Lollardy

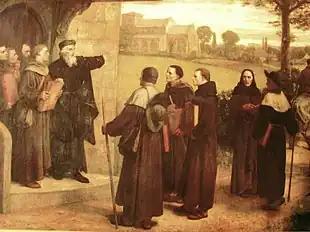
In this 19th-century illustration, John Wycliffe is shown giving the Bible translation that bore his name to his Lollard followers.

Lollardy was a proto-Protestant Christian religious movement that was active in England from the mid-14th century until the 16th-century English Reformation. It was initially led by John Wycliffe, a Catholic theologian who was later dismissed from the University of Oxford in 1381 for heresy. The Lollards' demands were primarily for reform of Western Christianity. They formulated their beliefs in the Twelve Conclusions of the Lollards. Early it became associated with regime change uprisings and assassinations of high government officials, and was suppressed.